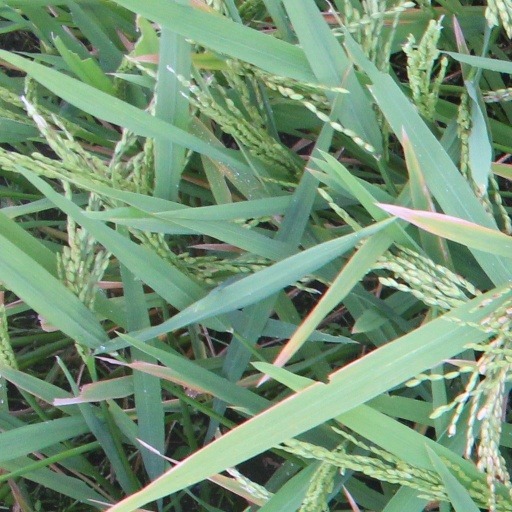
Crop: rice